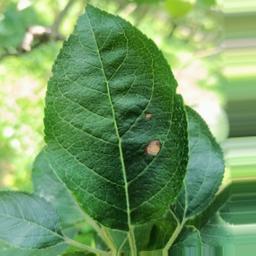
Label: Alternaria